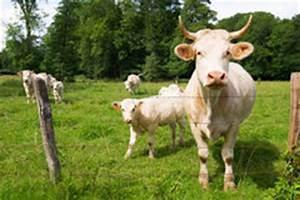
cow